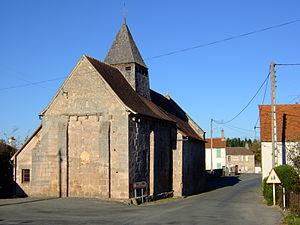
Saint-Silvain-Bas-le-Roc est une commune française située dans le département de la Creuse, en région Nouvelle-Aquitaine.